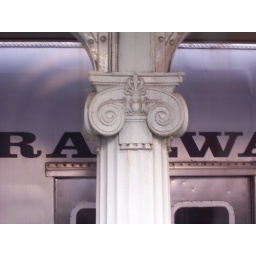
Ionic column trackside at Union Station in Washington, DC, with a Virginia Railway Express commuter car in the background.